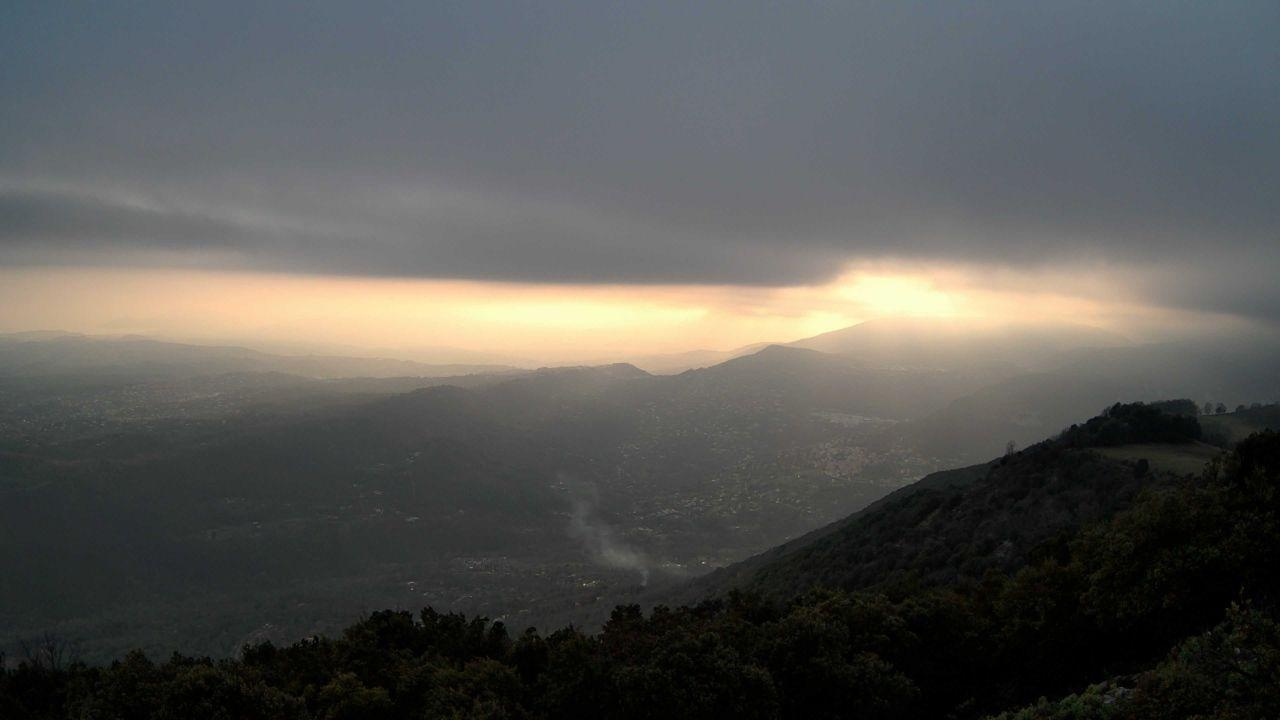
Fire: no
Smoke: yes